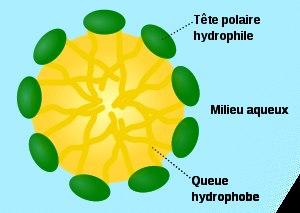
Une micelle est un agrégat sphéroïdal de molécules possédant une tête polaire hydrophile dirigée vers le solvant et une chaîne hydrophobe dirigée vers l'intérieur. Une micelle mesure de 0,001 à 0,300 micromètre.